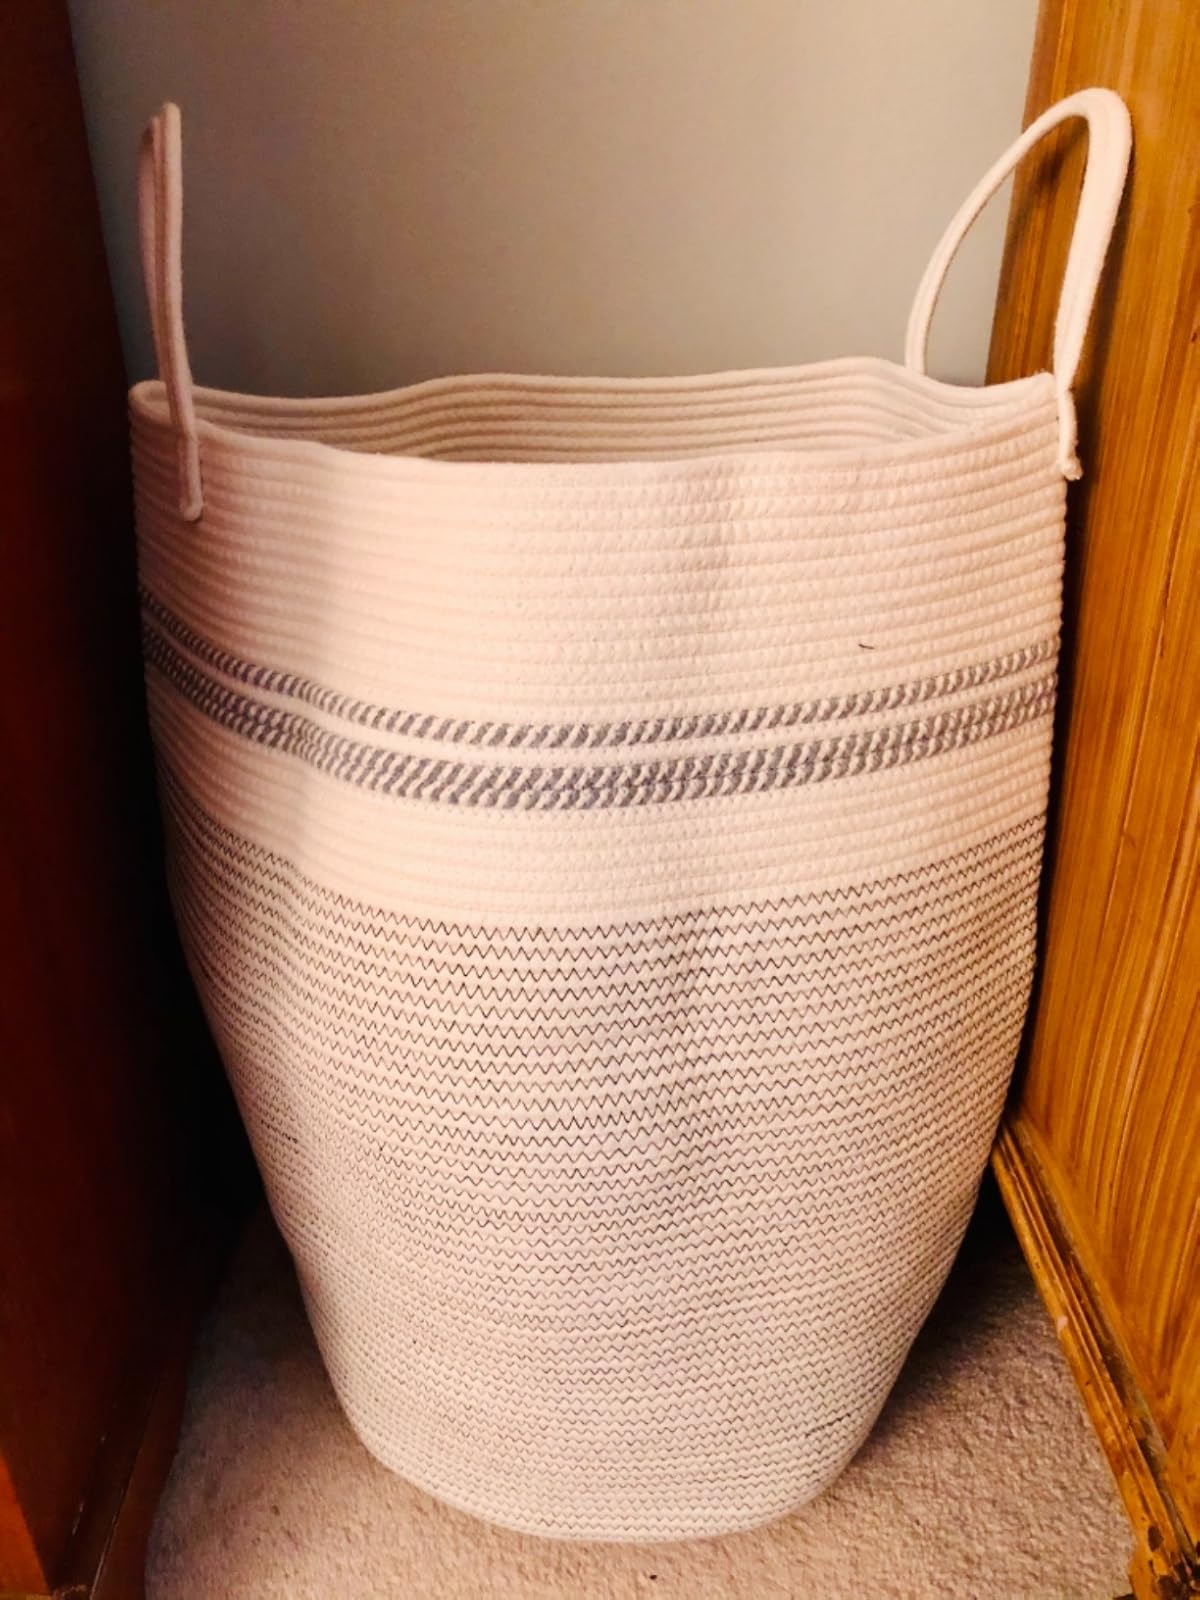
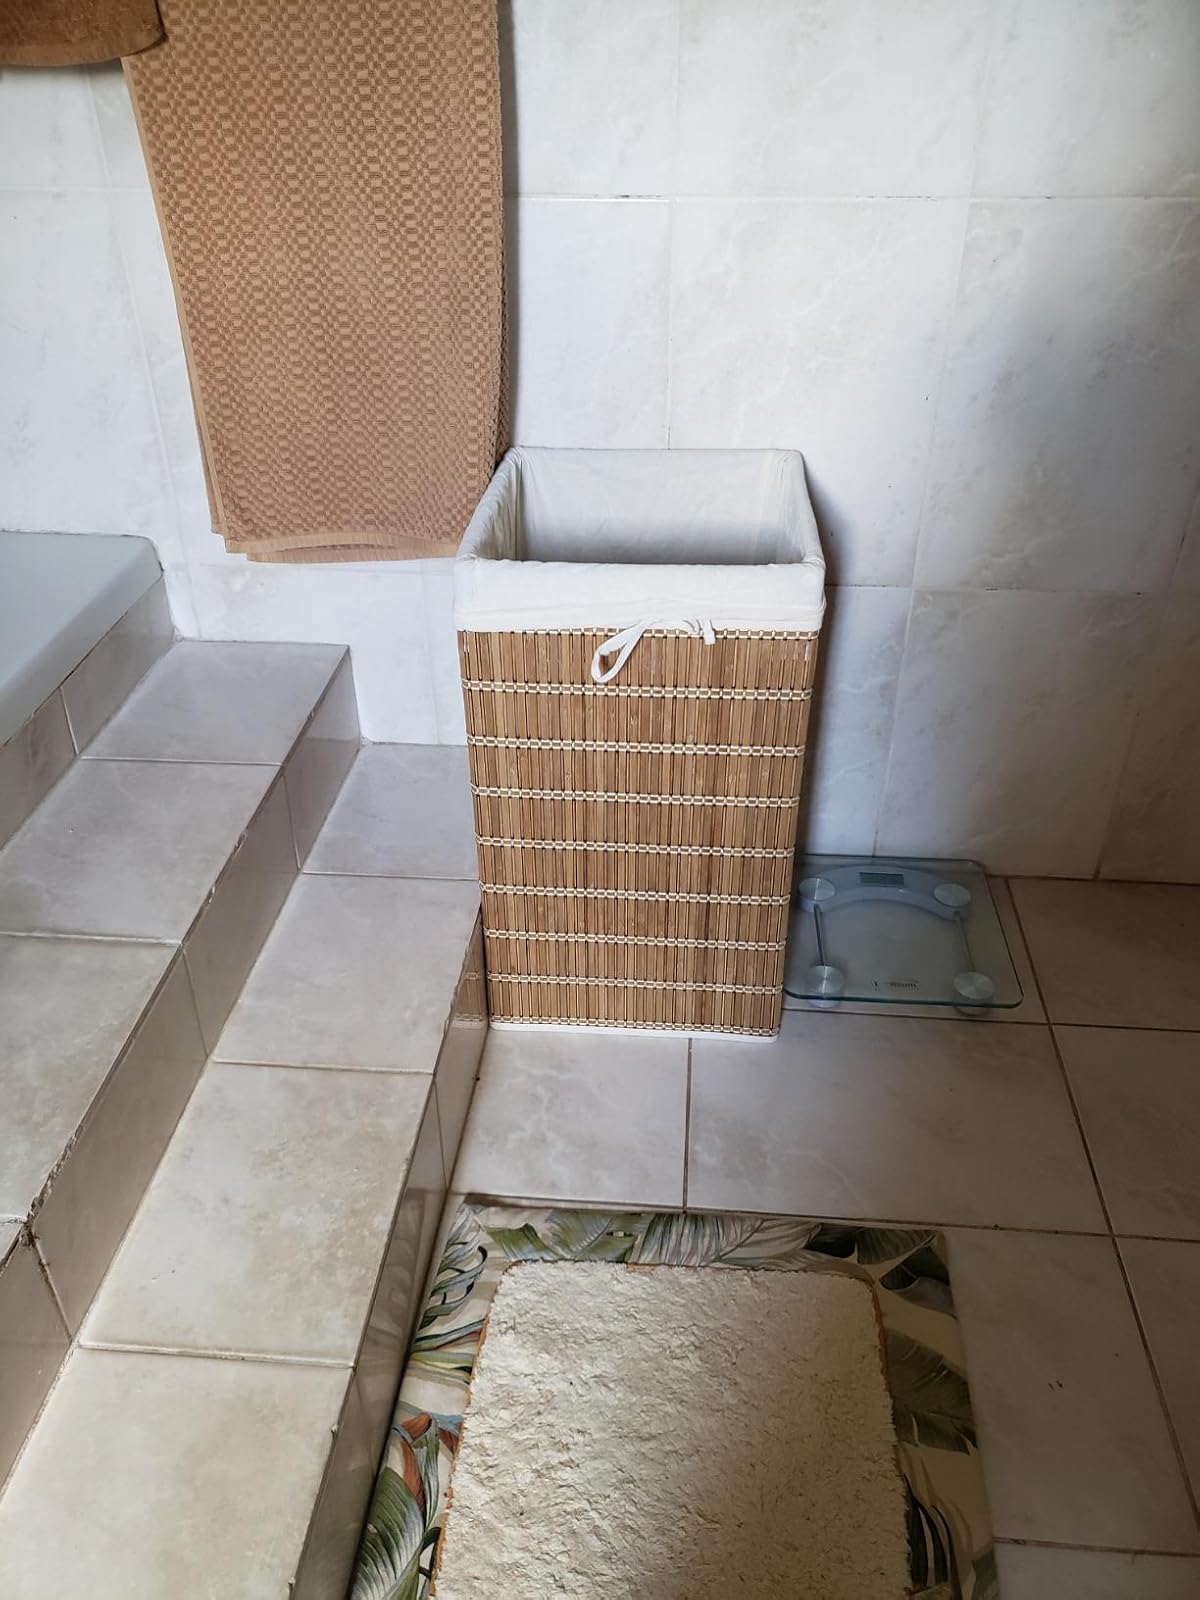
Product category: items_hamper
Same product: no